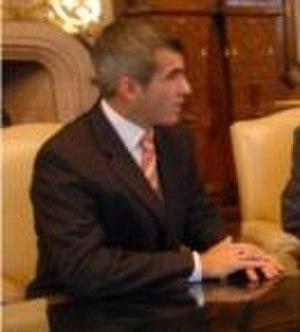
Horacio Marcelo Elizondo, né le 4 novembre 1963 à Don Bosco, en Argentine, est un arbitre argentin international de football.